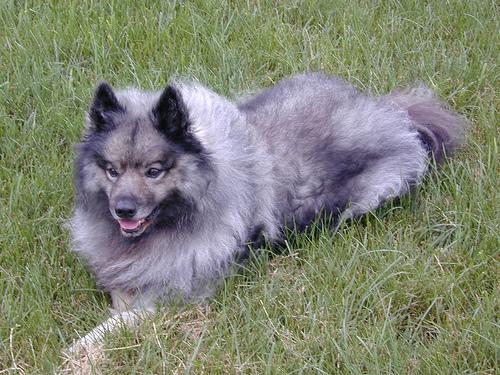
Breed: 223-n000092-keeshond